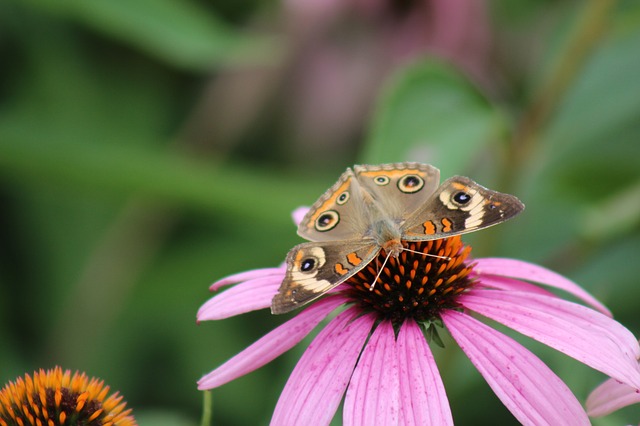
Label: butterfly